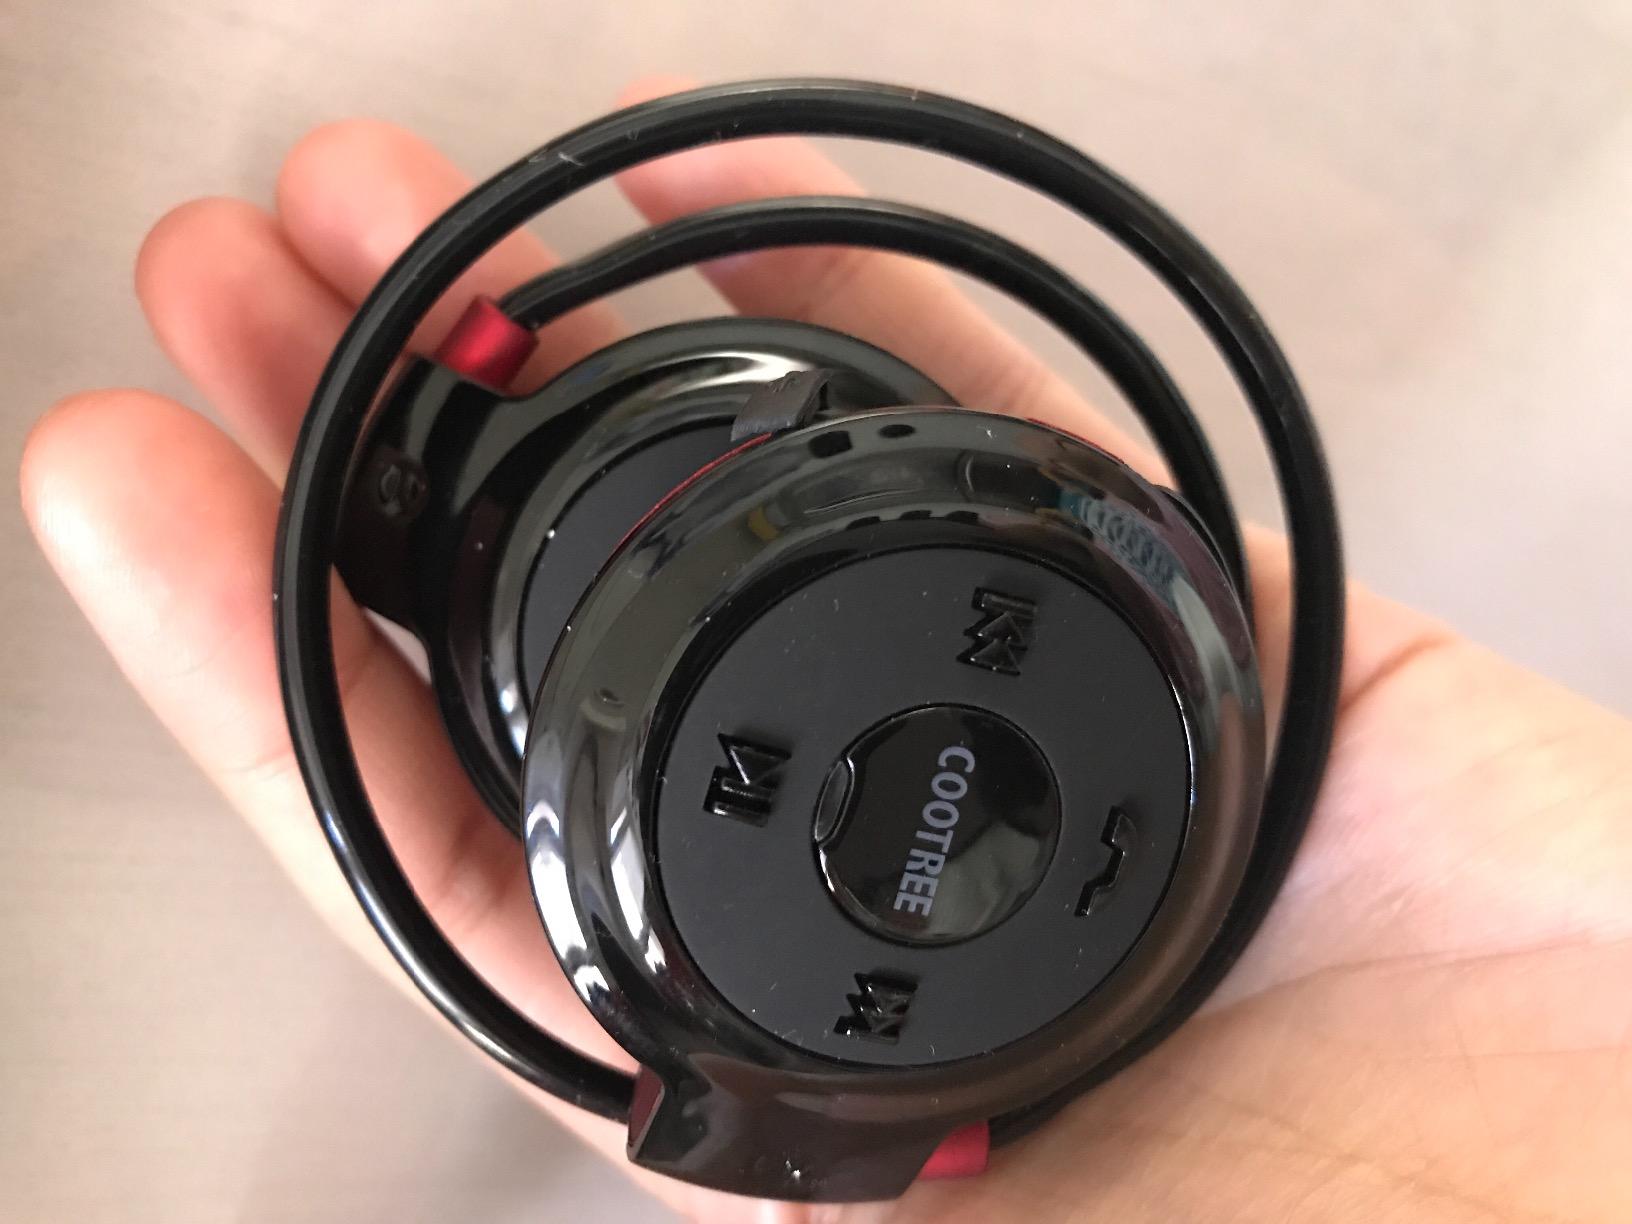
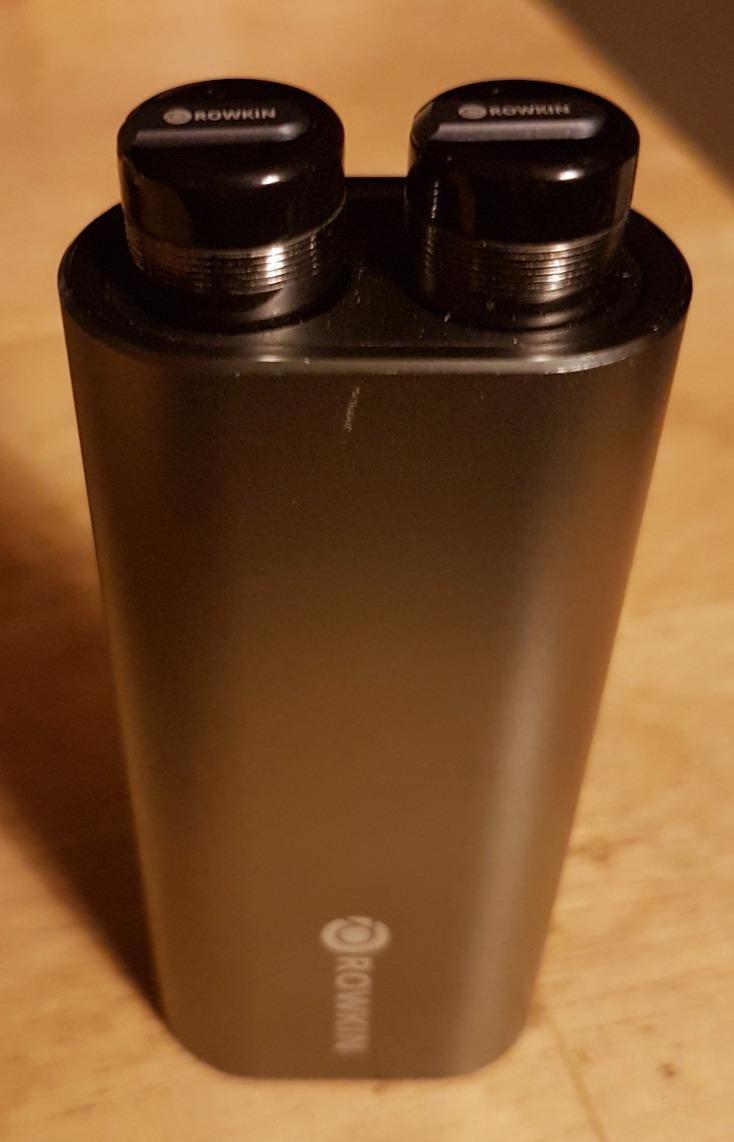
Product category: headphones
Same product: no